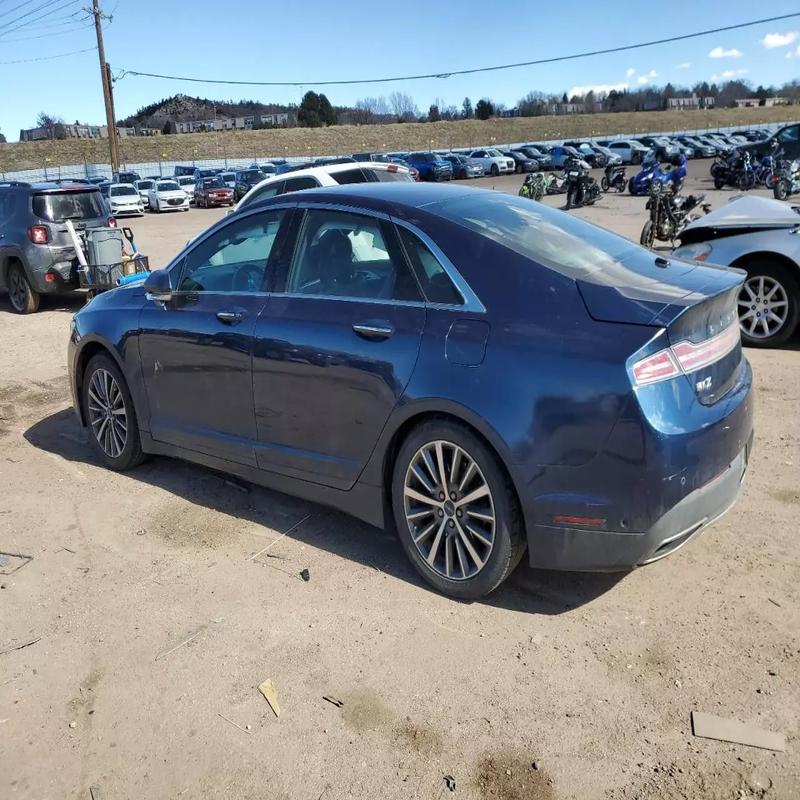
Aucun dommage détecté.
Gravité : aucun